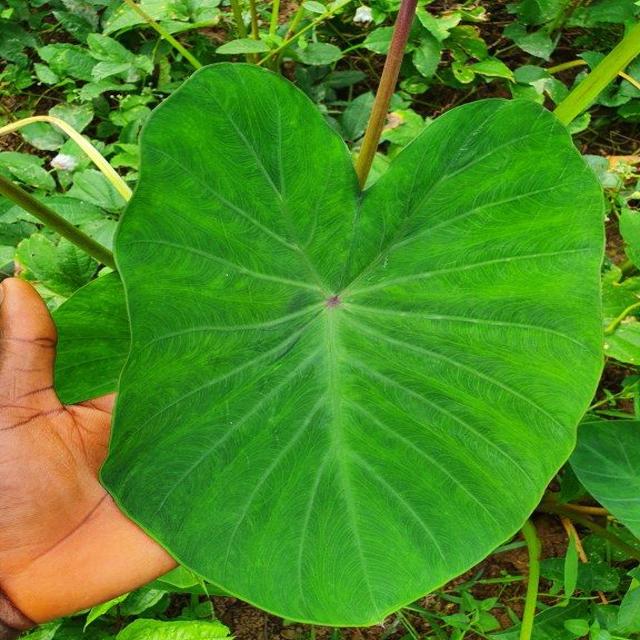
Label: Healthy